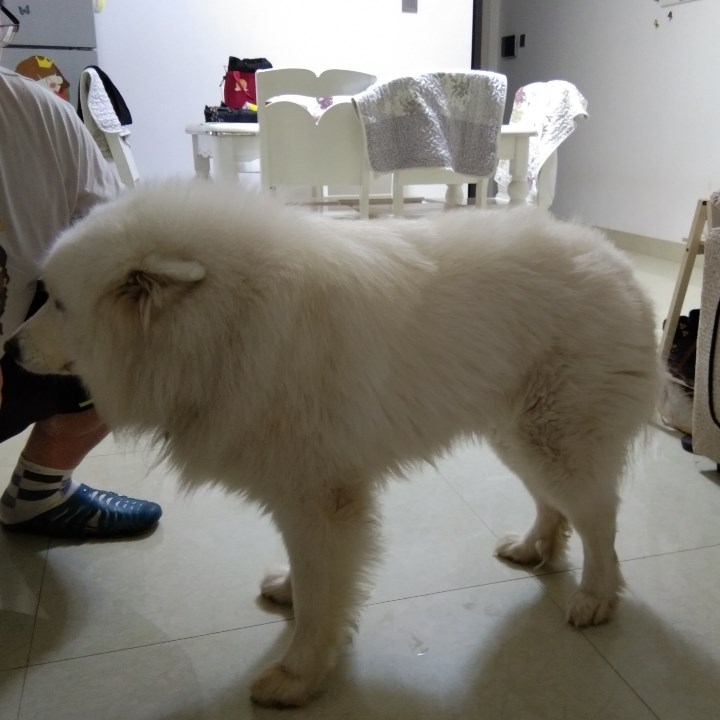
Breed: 2192-n000088-Samoyed